Agriculture in Colombia

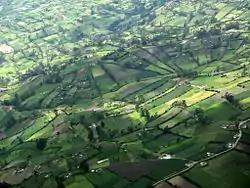
Aerial photo of agricultural land near Ipiales

Agriculture in Colombia refers to all agricultural activities, essential to food, feed, and fiber production, including all techniques for raising and processing livestock within the Republic of Colombia. Plant cultivation and livestock production have continuously abandoned subsistence agricultural practices in favour of technological farming resulting in cash crops which contribute to the economy of Colombia. The Colombian agricultural production has significant gaps in domestic and/or international human and animal sustenance needs.